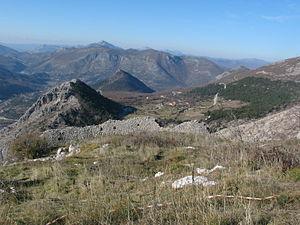
Cet article recense les monuments nationaux situés sur le territoire de la Ville de Trebinje en Bosnie-Herzégovine et dans la République serbe de Bosnie. La liste établie par la Commission pour la protection des monuments nationaux compte 29 monuments nationaux inscrits sur la liste principale et 59 monuments inscrits sur une liste provisoire.
Klobuk est un village de Bosnie-Herzégovine. Il est situé sur le territoire de la Ville de Trebinje et dans la République serbe de Bosnie. Selon les premiers résultats du recensement bosnien de 2013, il compte 28 habitants.